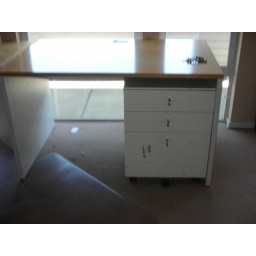
7.drawer fits under office desk